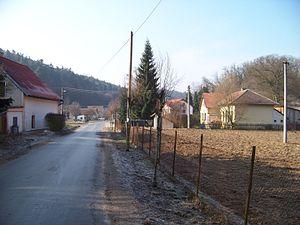
Dolní Zimoř est une commune du district de Mělník, dans la région de Bohême-Centrale, en République tchèque. Sa population s'élevait à 96 habitants en 2020.